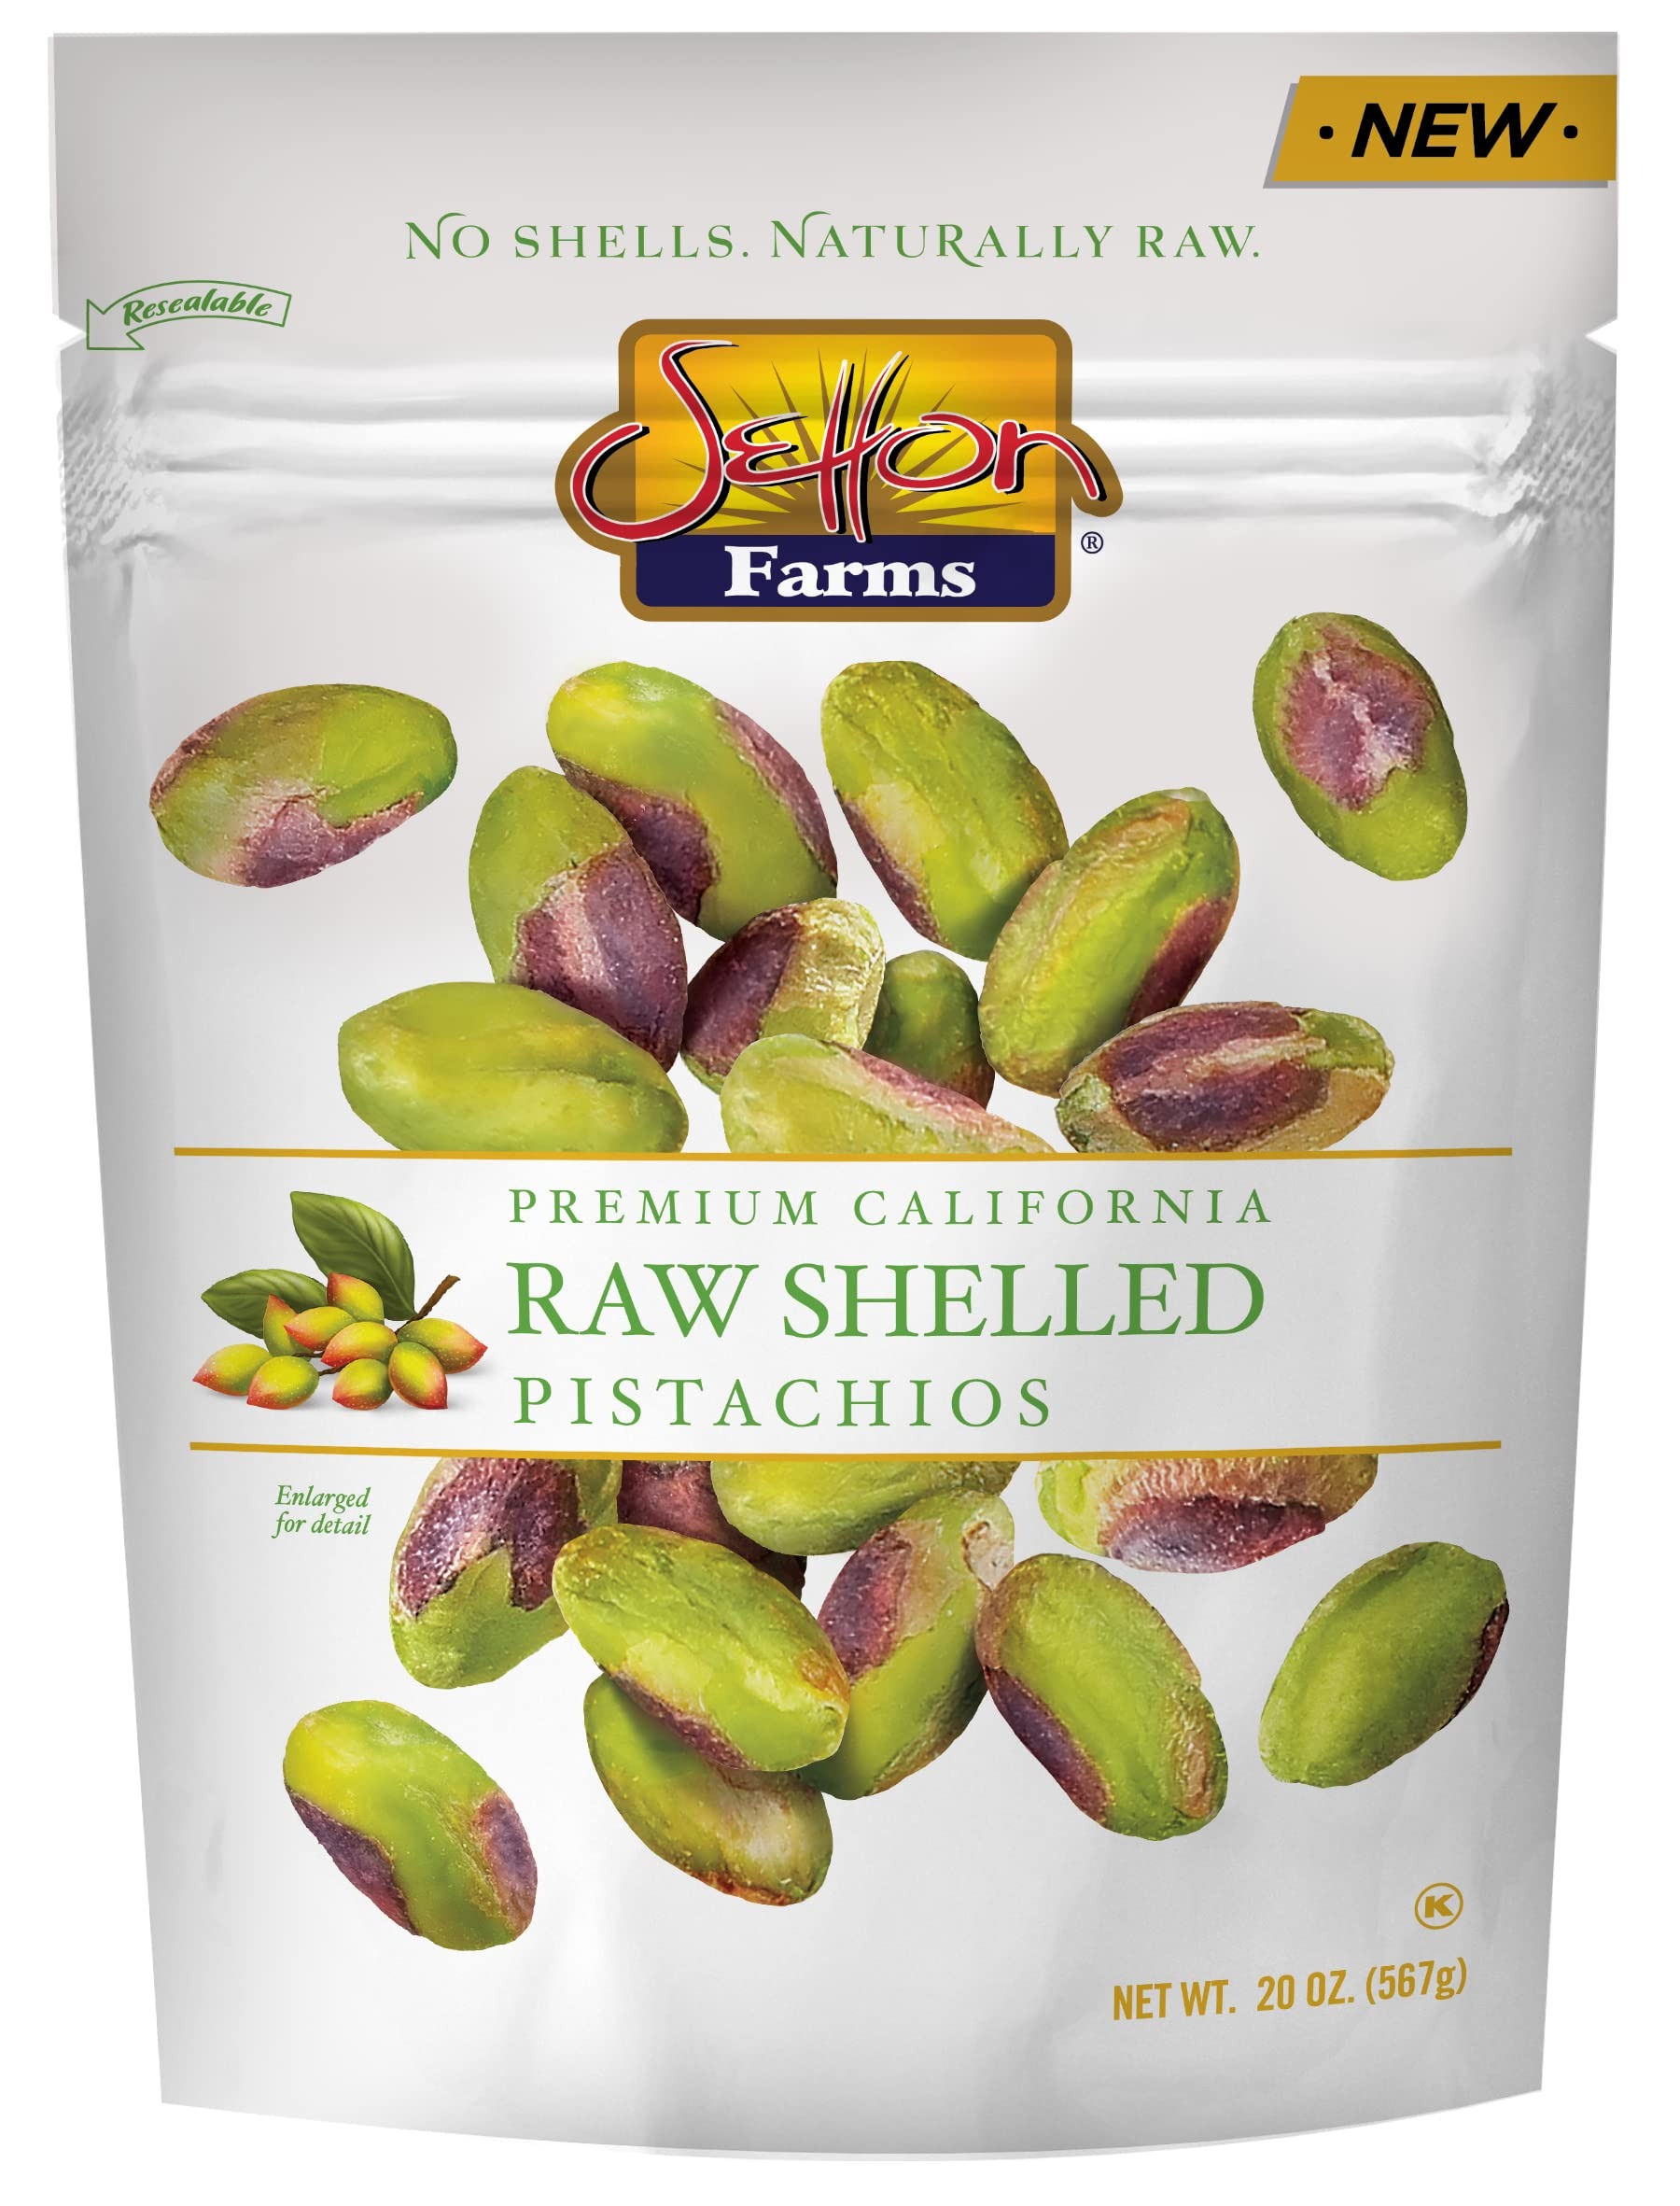
Item Name: Setton Farms Naturally Raw Shelled Pistachios 20 oz Value Bag, No Shell Pistachios, Non-GMO Project Verified, Certified Gluten Free, Vegan and Kosher, Heart Healthy Snack, 20 Oz (Also perfect for making Dubai Chocolate)
Bullet Point 1: SIZE: 20 oz Family Size Raw Pistachio Kernels
Bullet Point 2: No Shells and Naturally Raw! No artificial preservatives so you can enjoy that true orchard taste of pistachios!
Bullet Point 3: ALL NATURAL & HEART HEALTHY: Certified by the American Heart Association, Setton Farms no shells, naturally raw pistachios are considered a complete source of plant based protein. Setton Farms Pistachios are also certified Gluten Free, Non-GMO Project Verified, Vegan, Kosher and contain no artificial colors, flavors or preservatives, so you can enjoy the true orchard taste of pistachios!
Bullet Point 4: POWER UP WITH PISTACHIOS: This heart healthy nut makes for an ideal post exercise snack or perfect for just snacking on the go! You can even toss into your favorite salad or cooking recipe!
Bullet Point 5: EASY STORAGE & LONG LASTING FRESHNESS: This 20 oz resealable pouch maintains the freshness of our pistachios giving it a long and stable shelf life and making it a popular non-perishable snack for your pantry!
Bullet Point 6: A FAMILY BRAND: As a Family owned operation, having premium quality pistachios is at our forefront. Setton Farms grows, harvests and processes pistachios located in the heart of the San Joaquin Valley in California while using the most updated sustainable and renewable energy practices!
Bullet Point 7: SUPERIOR QUALITY: Setton Farms Pistachios are widely regarded as “America’s Best Tasting Pistachios” because of their great taste and superior quality. They are the most wonderful pistachios you will ever taste.
Bullet Point 8: ALLERGY INFO: Tree Nuts
Value: 20.0
Unit: Ounce

Price: 30